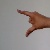
The image shows a hand gesture representing the letter 'Z' in Indian Sign Language.